La Nueve

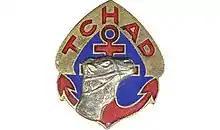
Regimental insignia

The 9th Company of the Régiment de marche du Tchad, part of the French 2nd Armored Division (also known as Division Leclerc) was nicknamed La Nueve (Spanish for "the nine"). The company consisted of 160 men under French command, 146 of whom were Spanish republicans including many anarchists, and French soldiers. All had fought during the liberation of French North Africa, and later participated in the Liberation of France.